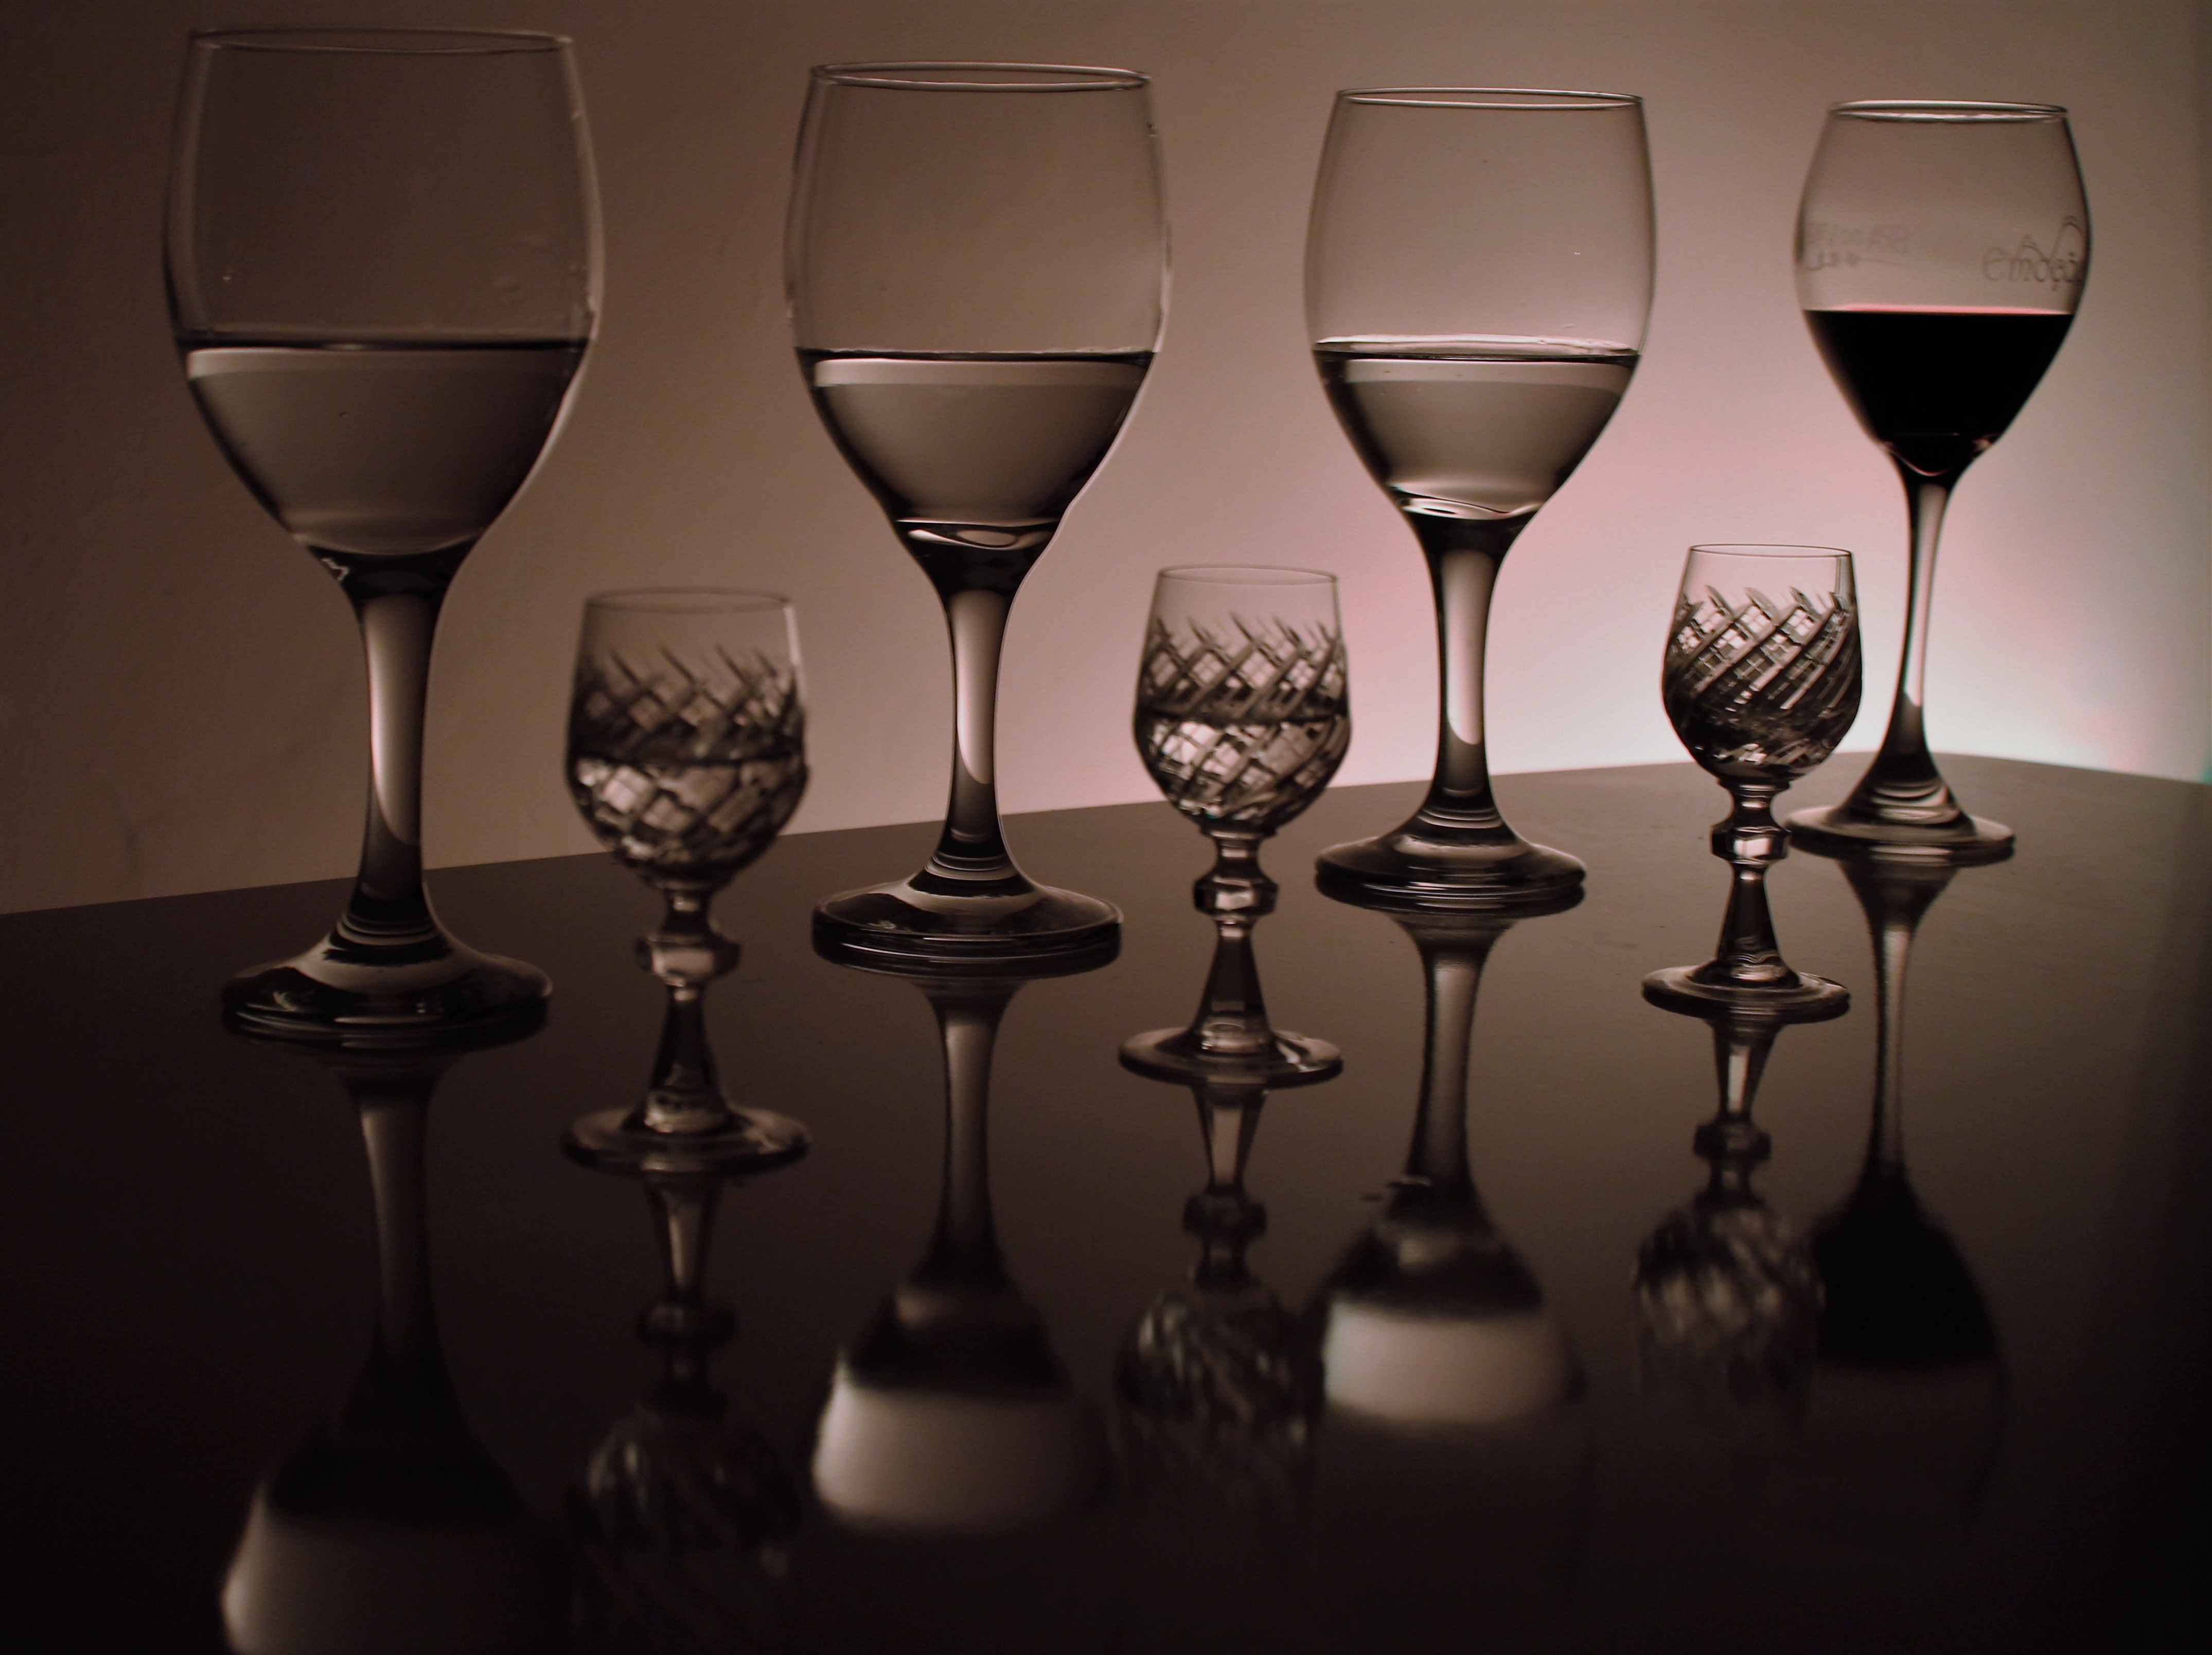
wine, glass, tableware, material, wine glass, events, lights, dinner, reflections, ballroom, parties, bowls, crystals, stemware, organization of weddings, drinkware, champagne stemware